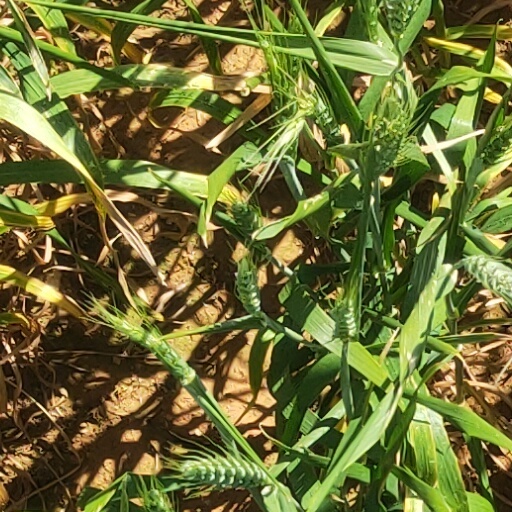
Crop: wheat